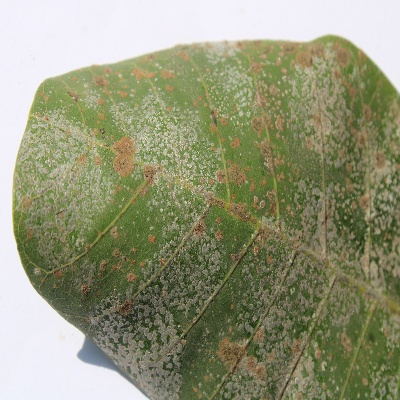
Crop: Cashew
Condition: red rust